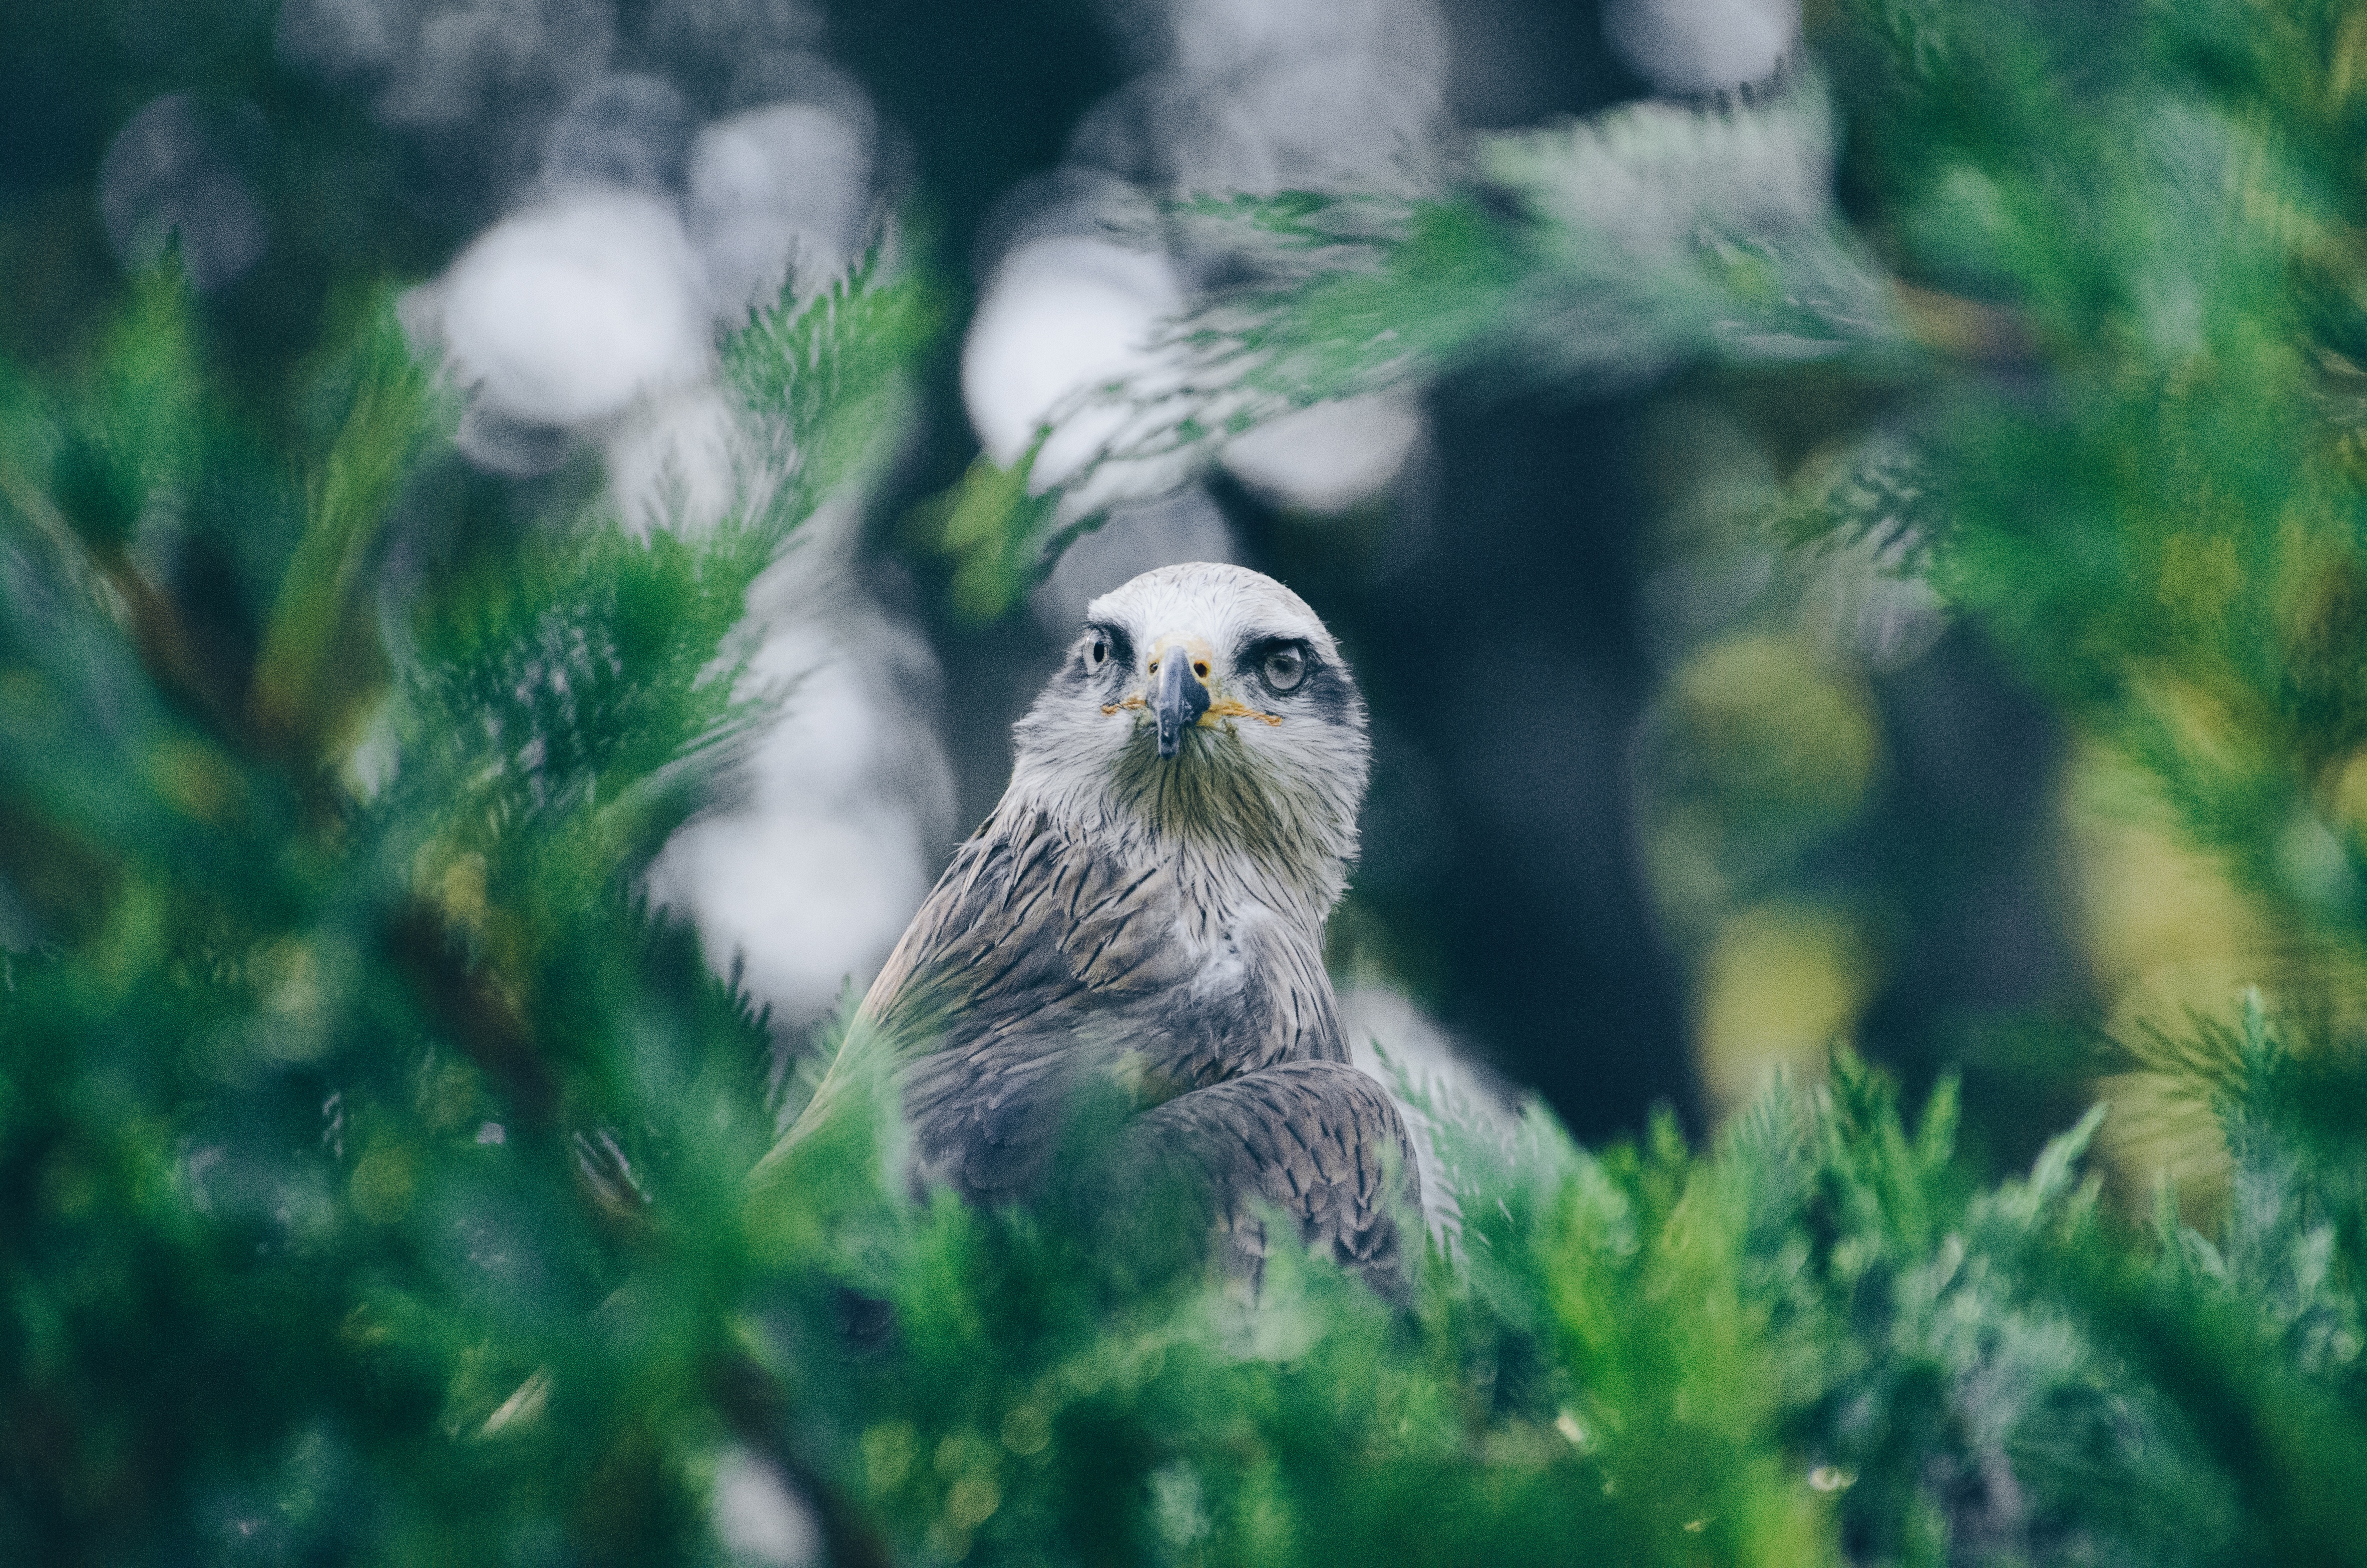
tree, nature, grass, branch, bird, animal, wildlife, green, beak, feather, fauna, bird of prey, branches, vertebrate, perching bird